2016 Brussels bombings

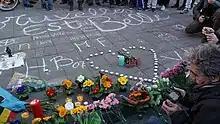
People gathering, chalk drawings and flowers for the victims. The largest message says (translated from French), "Brussels is beautiful", with further inscriptions of "Stop violence", "Stop war", "Unity", and "Humanity".

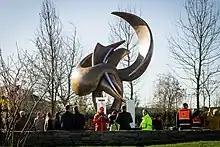
The sculpture "Flight in Mind" by the artist Olivier Strebelle was damaged in the attacks. After some months of restoration, the sculpture was relocated to an outdoor area of the airport. It is seen here on the 1st anniversary of the attacks.

Air traffic to Brussels Airport was halted after the attacks and passenger flights did not resume until twelve days later, on 3 April 2016, with three Brussels Airlines flights leaving for Faro, Turin and Athens. The re-built departure hall partially re-opened on 1 May 2016 with heightened security causing long queues. All public transport in Brussels was shut down following the attacks, with major railway stations also closed and Eurostar and Thalys journeys cancelled. Maelbeek metro station re-opened on 25 April 2016. After the attacks, enhanced security measures were introduced at Brussels Airport and in the metro.